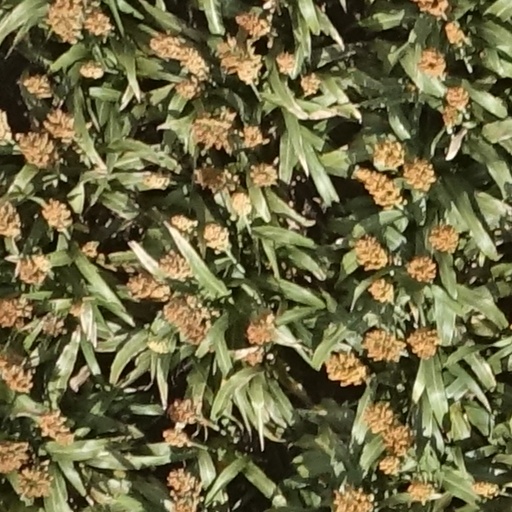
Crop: sorghum